Richard F. Pettigrew

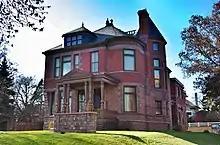
Pettigrew's home in Sioux Falls as it appears today.

In 1917, in an interviewed published in the "Argus Leader", Pettigrew said that World War I was a capitalist scheme to further enrich the wealthy, and urged young men to evade the draft. The local United States Attorney indicted of Pettigrew for violating the Espionage Act of 1917. This was the same charge for which Socialist leader Eugene V. Debs had received a ten-year Federal prison sentence.